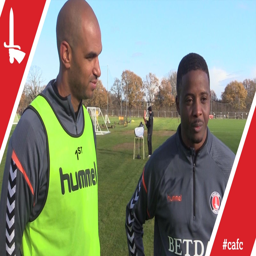
legends train with the first team